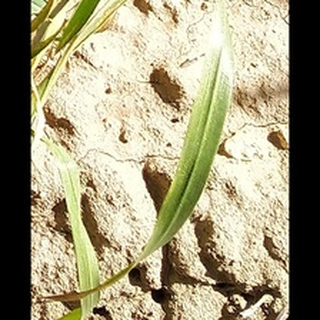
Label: healthy_wheat